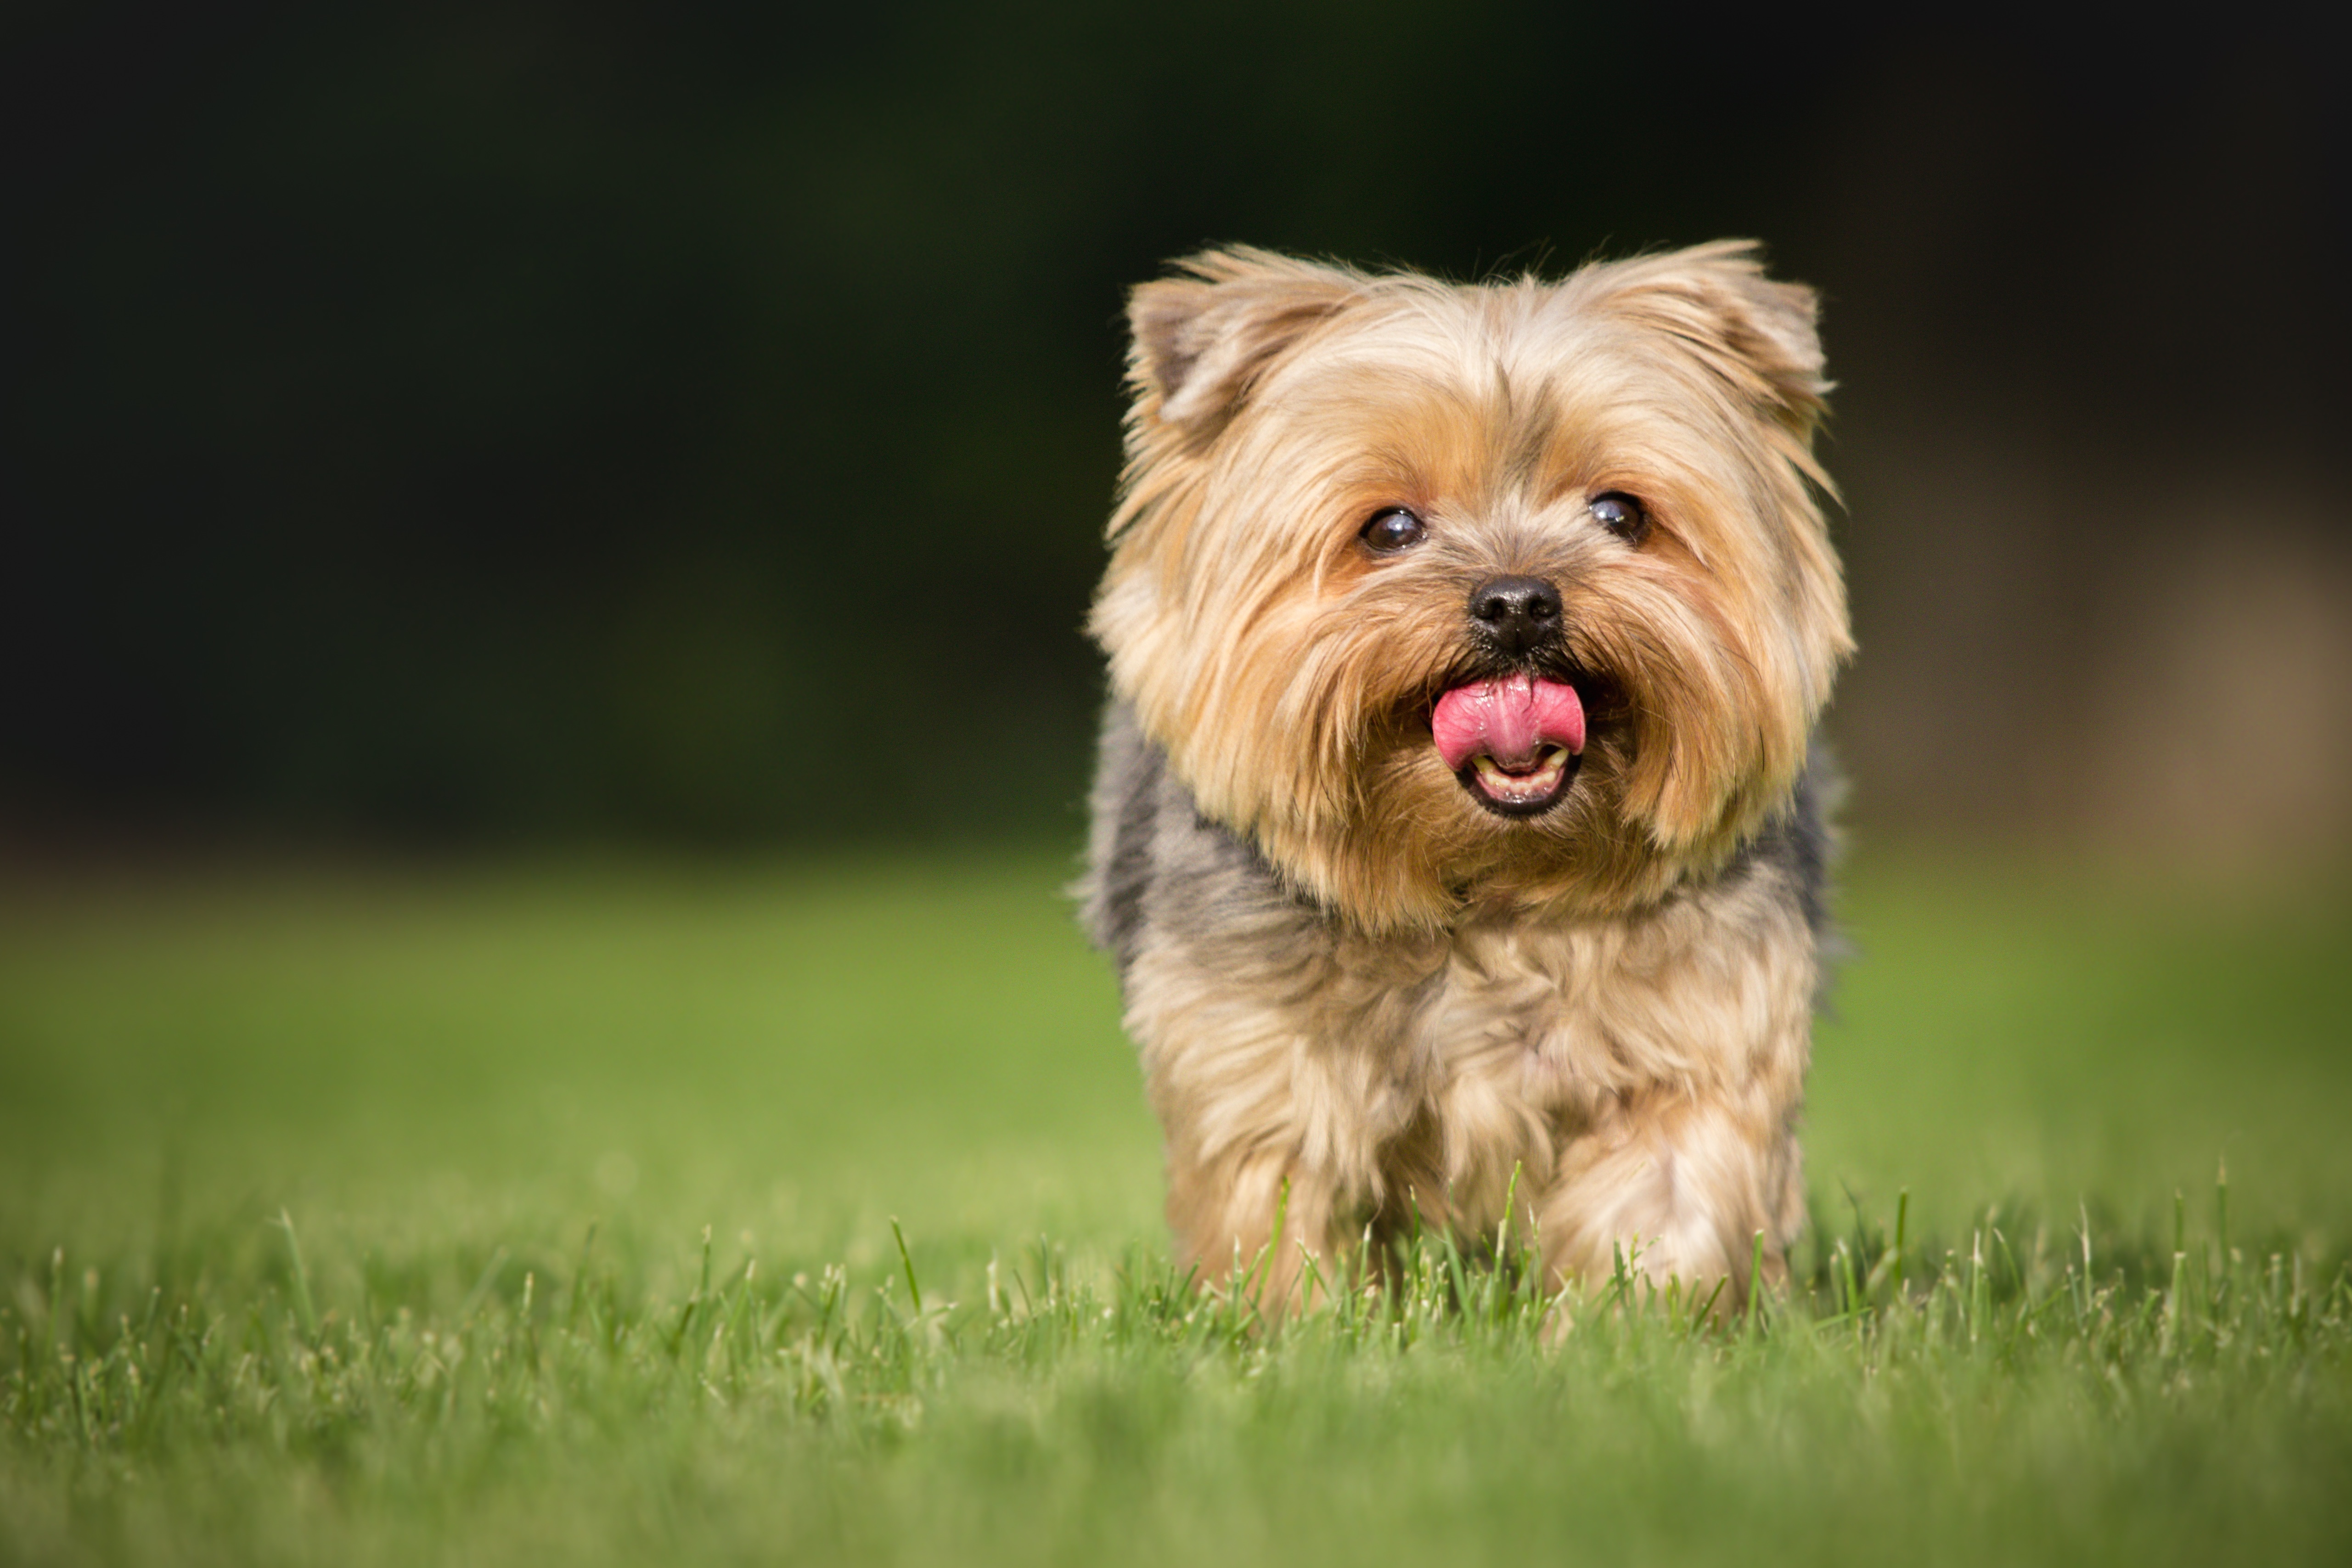
dog, mammal, vertebrate, dog breed, terrier, yorkshire terrier, cairn terrier, australian silky terrier, dog like mammal, carnivoran, australian terrier, schnoodle, dandie dinmont terrier, glen of imaal terrier, dog crossbreeds, morkie, norwich terrier, norfolk terrier